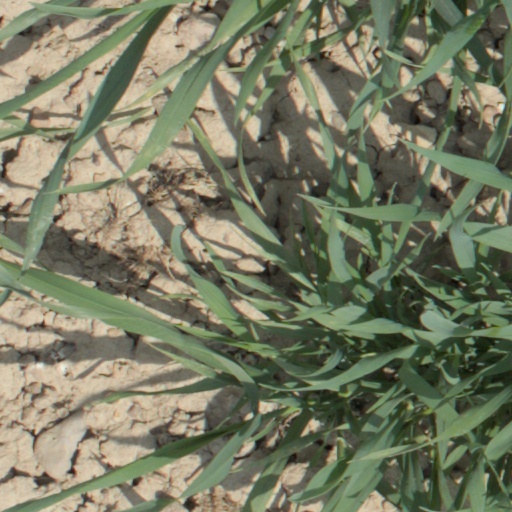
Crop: wheat